Waffenlauf

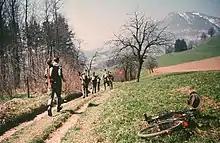
A "Waffenlauf" in 1958. The servicemen are carrying K31 rifles.

The Waffenlauf (German, literally "weapon run", French "course militaire") is a military running long-distance running competition which was very popular in Switzerland from the 1940s until the end of the 1980s.